Milliradian

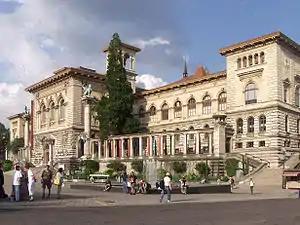
The Palais de Rumine, one of the former buildings of the University of Lausanne.

The milliradian (approximately 6,283.185 in a circle) was first used in the mid-19th century by Charles-Marc Dapples (1837–1920), a Swiss engineer and professor at the University of Lausanne. Degrees and minutes were the usual units of angular measurement but others were being proposed, with "grads" (400 gradians in a circle) under various names having considerable popularity in much of northern Europe. However, Imperial Russia used a different approach, dividing a circle into equilateral triangles (60° per triangle, 6 triangles in a circle) and hence 600 units to a circle.